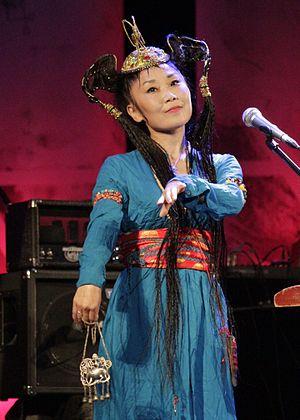
Namgar est un groupe de musique de 4 membres qui joue une musique inspirée de thèmes traditionnels mongols bouriates.